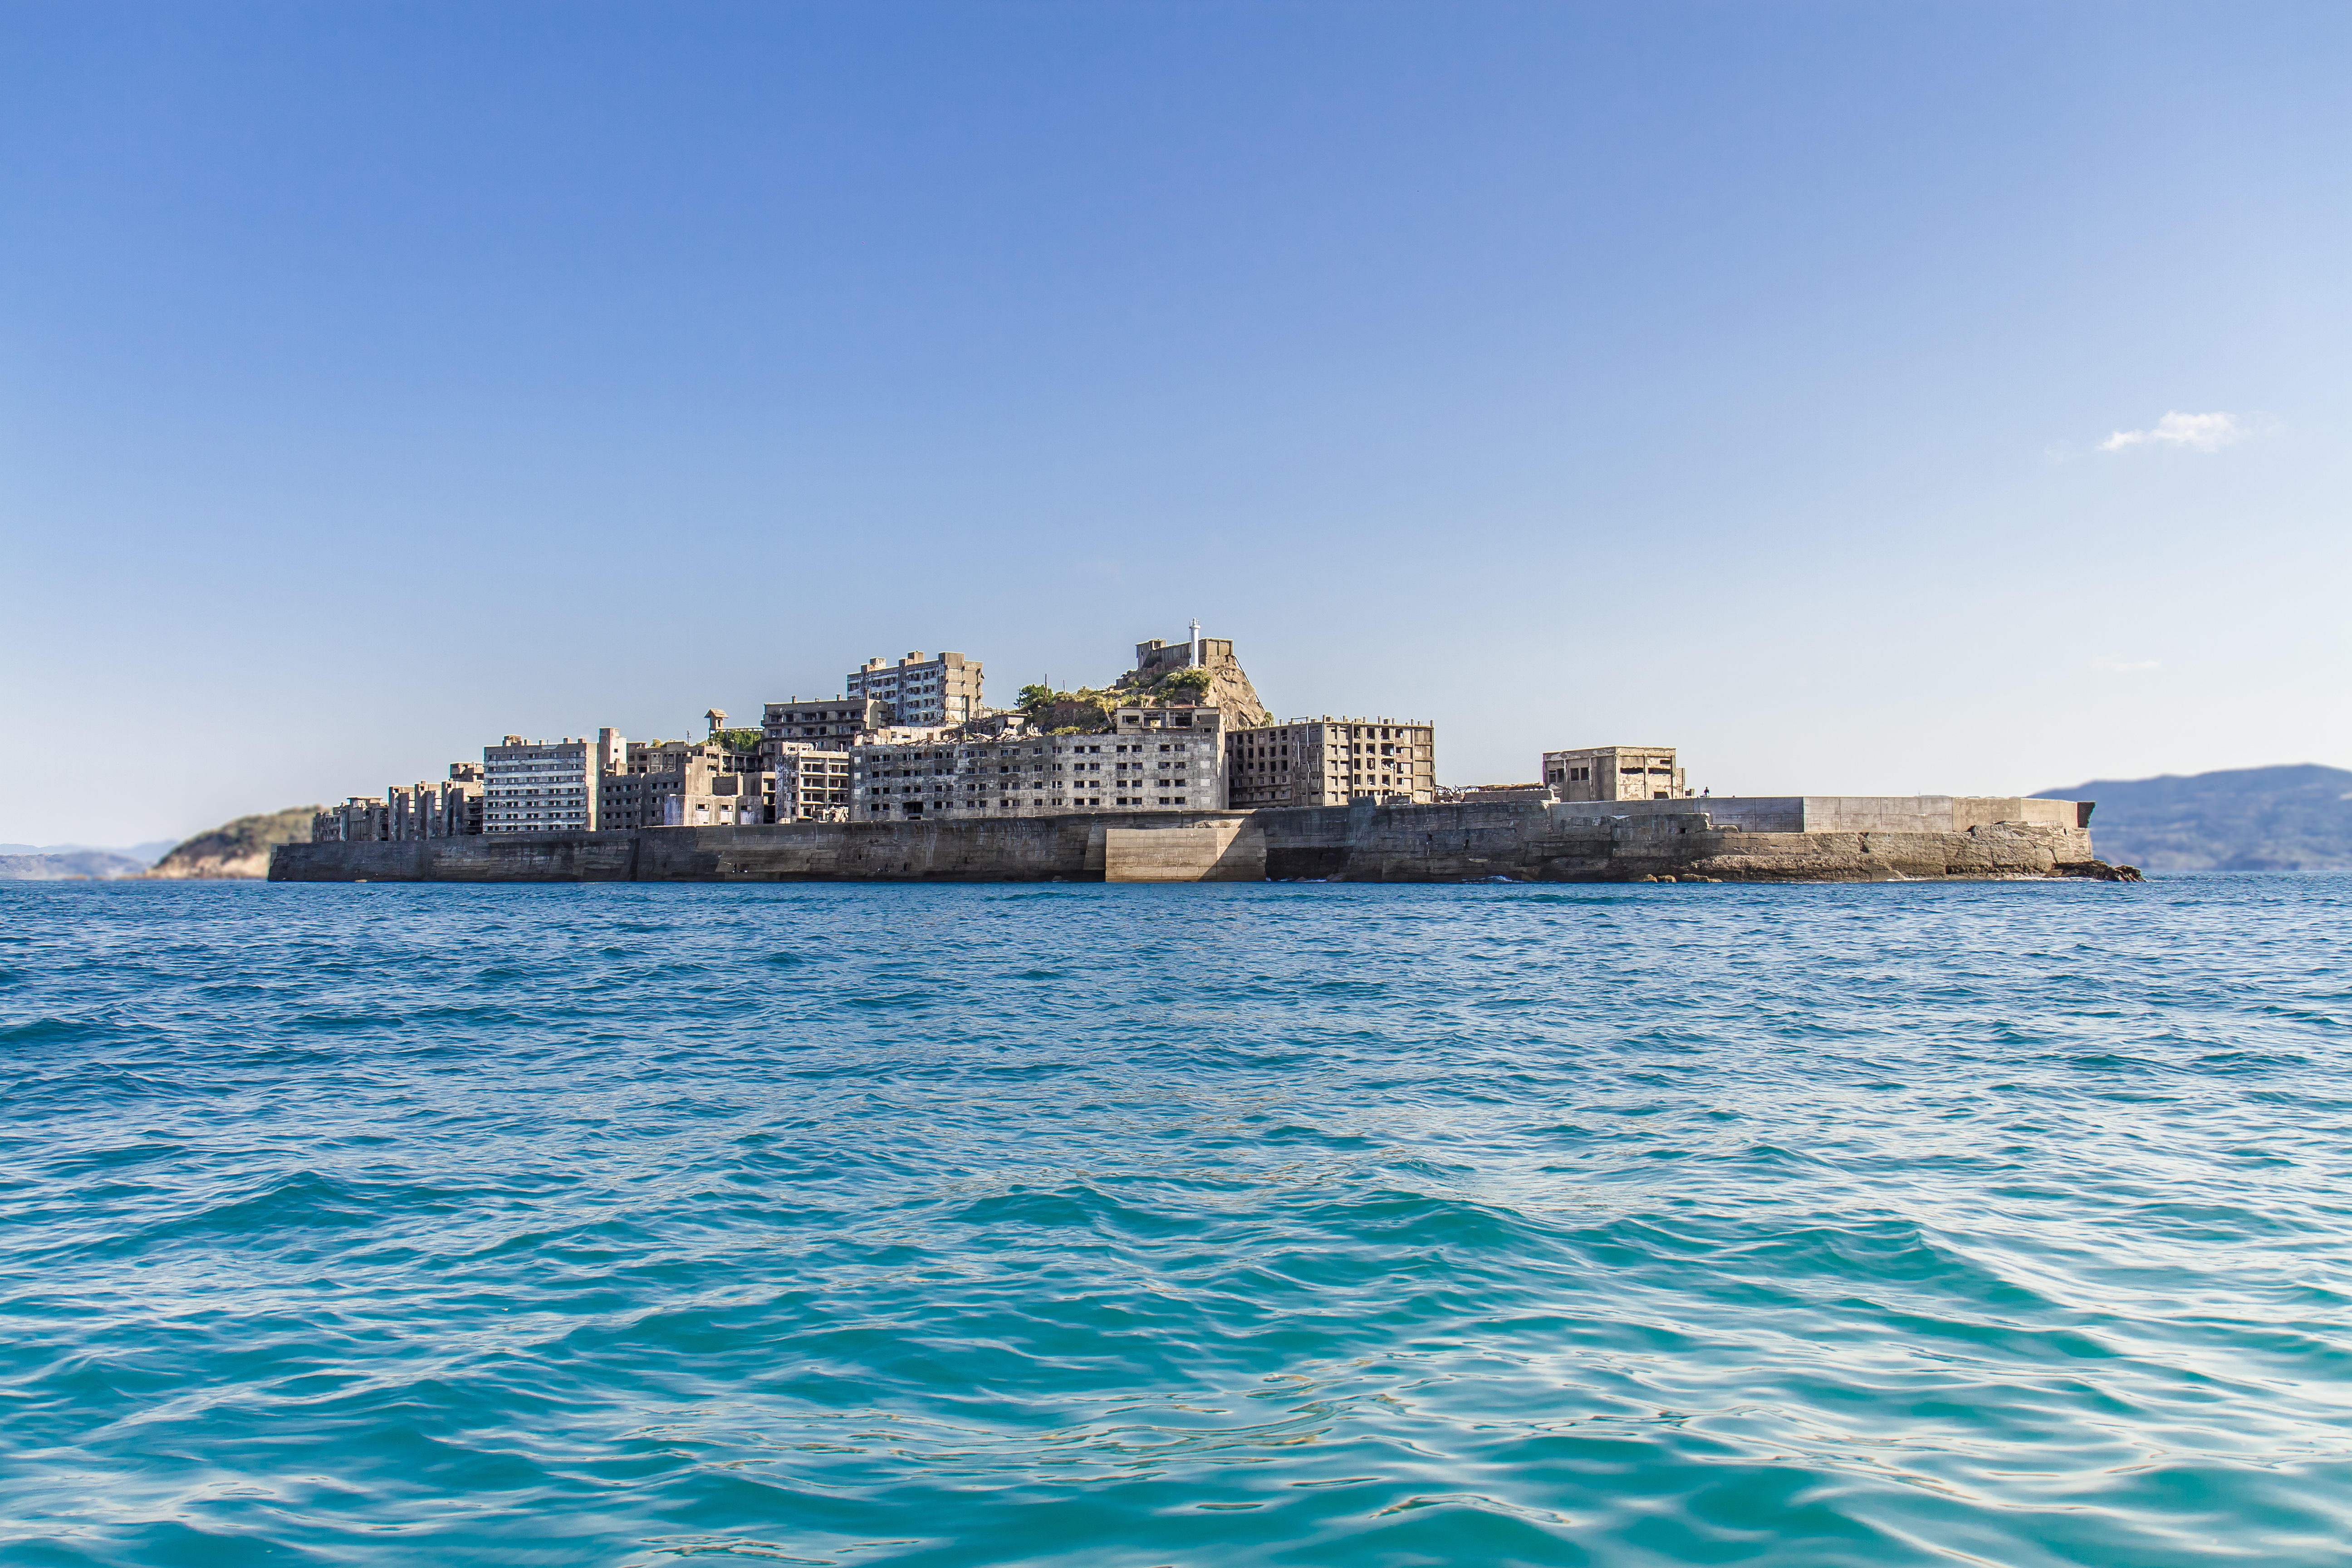
sea, coast, water, ocean, horizon, town, old, ship, panorama, vacation, panoramic, vehicle, bay, island, asia, landmark, harbor, industrial, abandoned, port, ruin, japan, world, ferry, worn, japanese, nagasaki, kyushu, ghost town, ghosttown, ghost, heritage, unesco, mine, damaged, watercraft, battleship, coal, list, breakwater, forgotten, facility, cape, mining, nobody, passenger ship, coal mine, uninhabited, battleship island, tentative